Peyton Manning

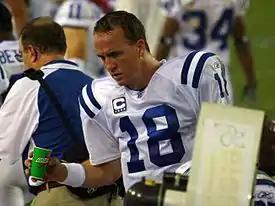
Manning in 2007 at Jacksonville on Monday Night Football

The Colts opened the NFL season with seven wins, putting them against an undefeated New England Patriots squad in a match-up that was called "Super Bowl 41 1/2." Manning and Joseph Addai helped the Colts to a 13–7 halftime lead, and an early fourth-quarter touchdown increased the lead to 20–10. However, Brady led the Patriots to two late touchdowns, giving Manning and the Colts their first loss of the season, 24–20. Manning finished the game with 225 passing yards, one passing touchdown, and a rushing touchdown.